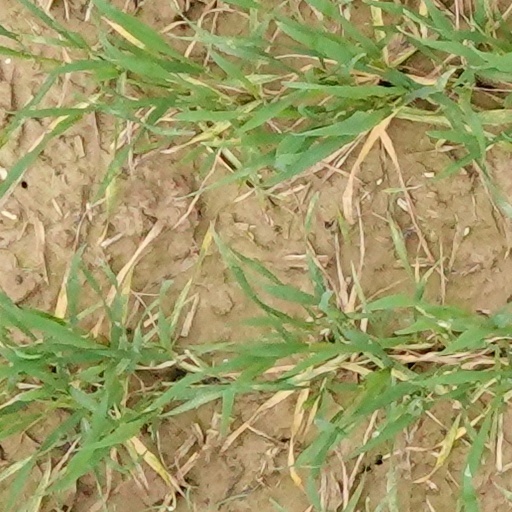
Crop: wheat